LeRoy P. Hunt

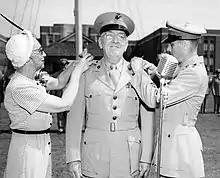
Hunt during his retirement ceremony, while being promoted to four-star general by his wife Hazel and son LeRoy Jr.

He was promoted to brigadier general on July 1, 1943, and held this capacity until August 22, 1944, when he was relieved by Brigadier General Littleton W. T. Waller Jr. For his service on Hawaii, Hunt was decorated with the Legion of Merit.